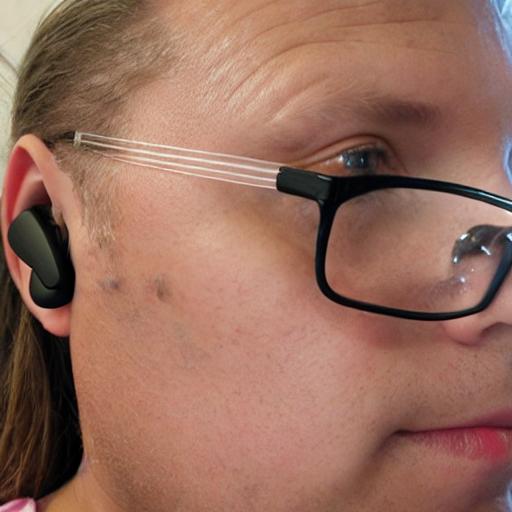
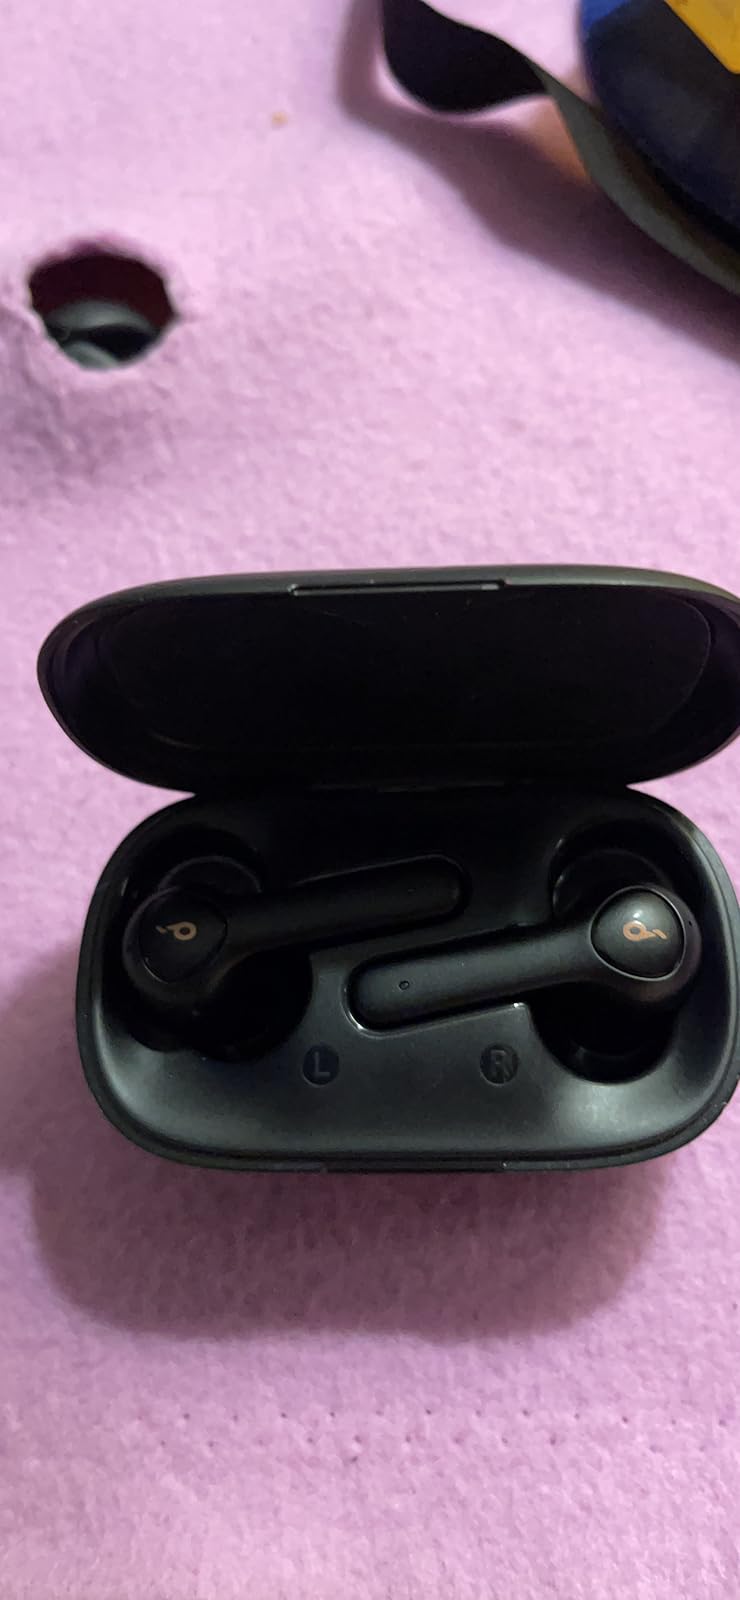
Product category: earbuds
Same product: no